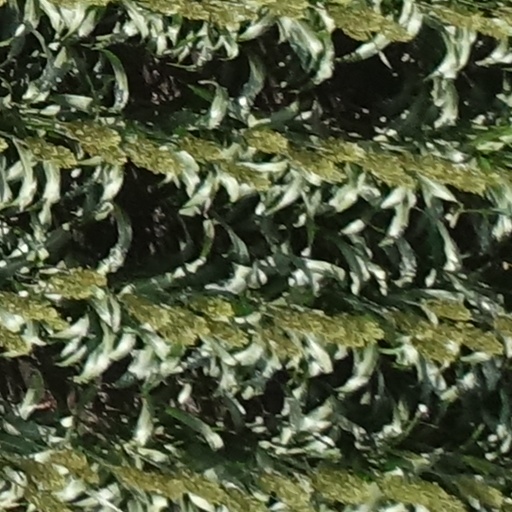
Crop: sorghum